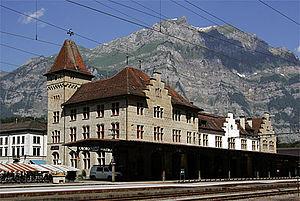
Cette liste présente les biens culturels d'importance nationale dans le canton de Glaris. Cette liste correspond à l'édition 2009 de l'Inventaire Suisse des biens culturels d'importance nationale pour le canton de Glaris. Il est trié par commune et inclus : 30 bâtiments séparés, 7 collections et 4 sites archéologiques.